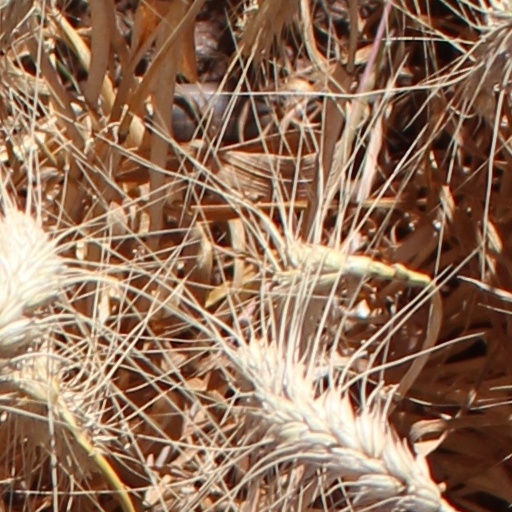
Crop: wheat